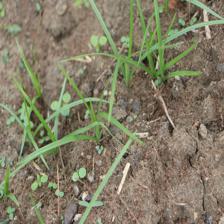
Label: Grass